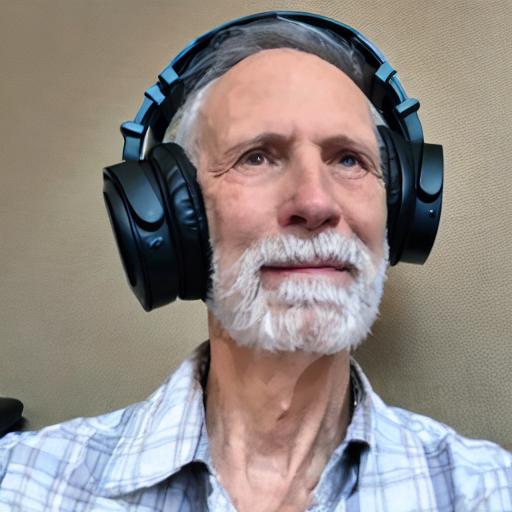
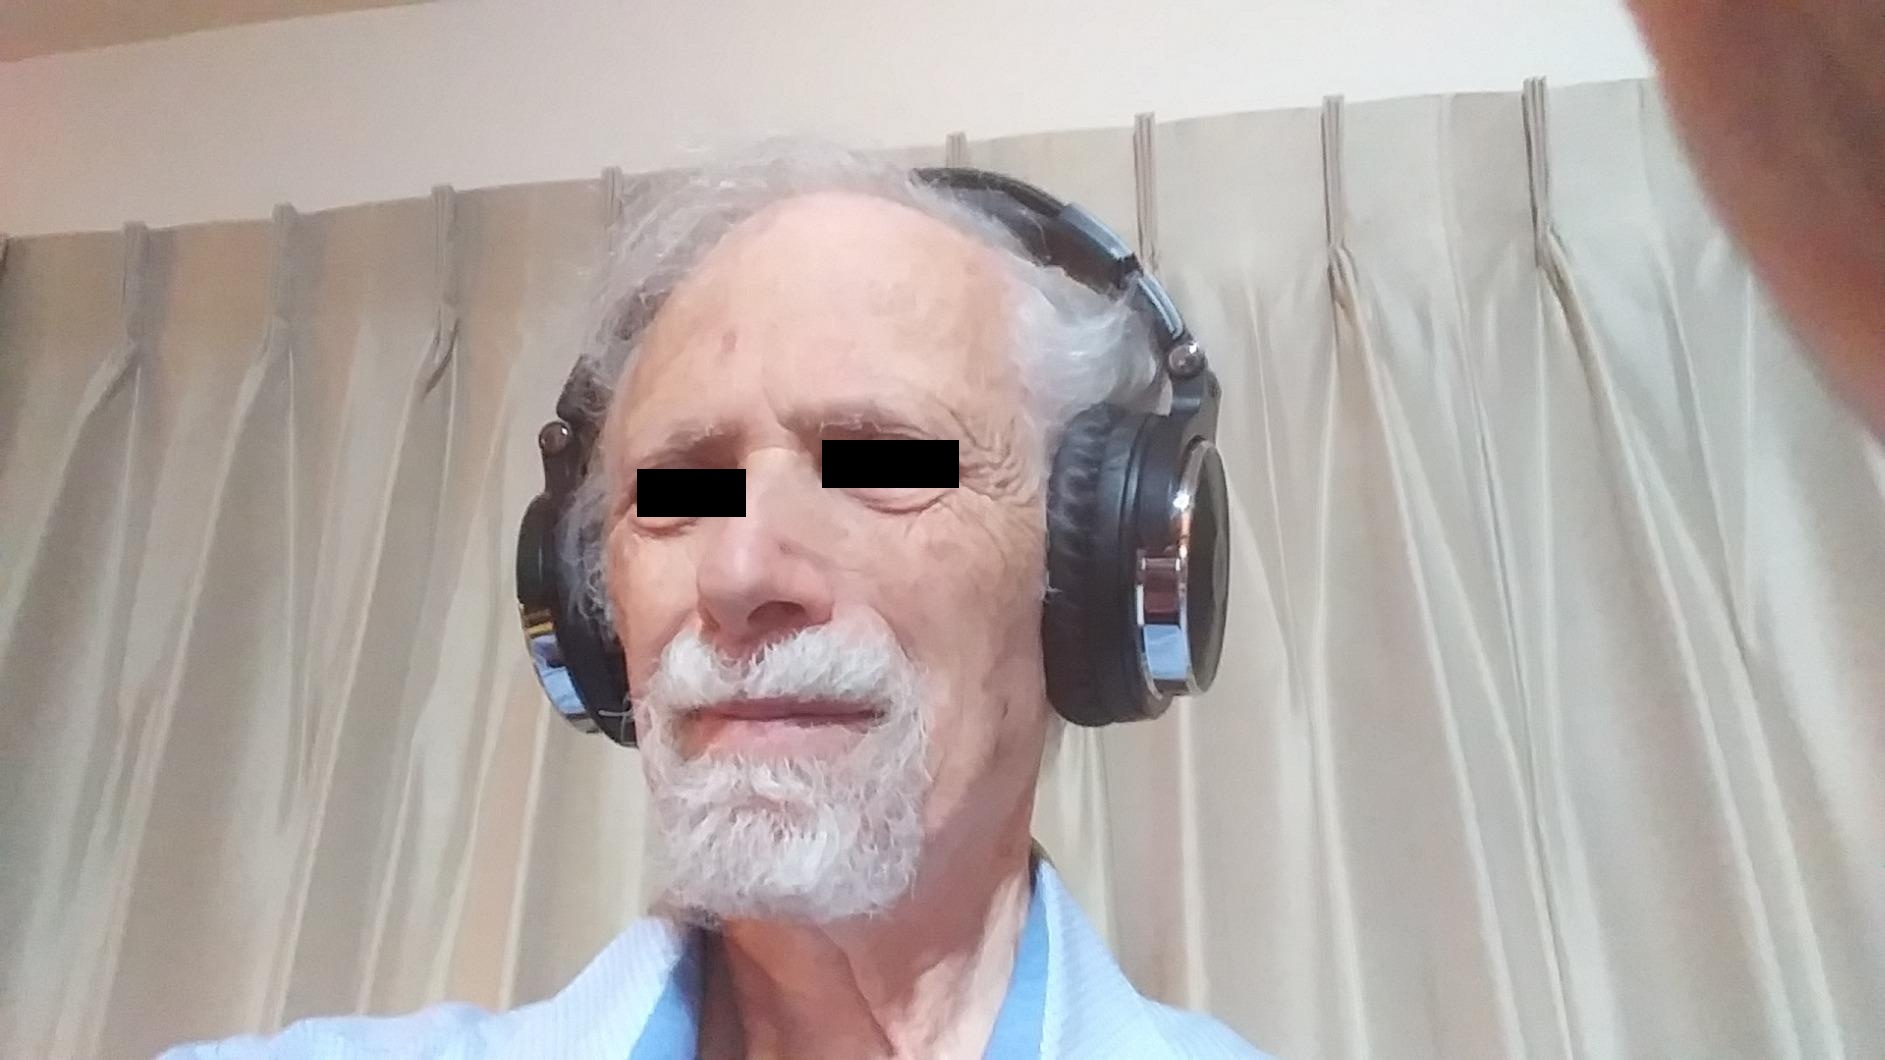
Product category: headphones
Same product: no